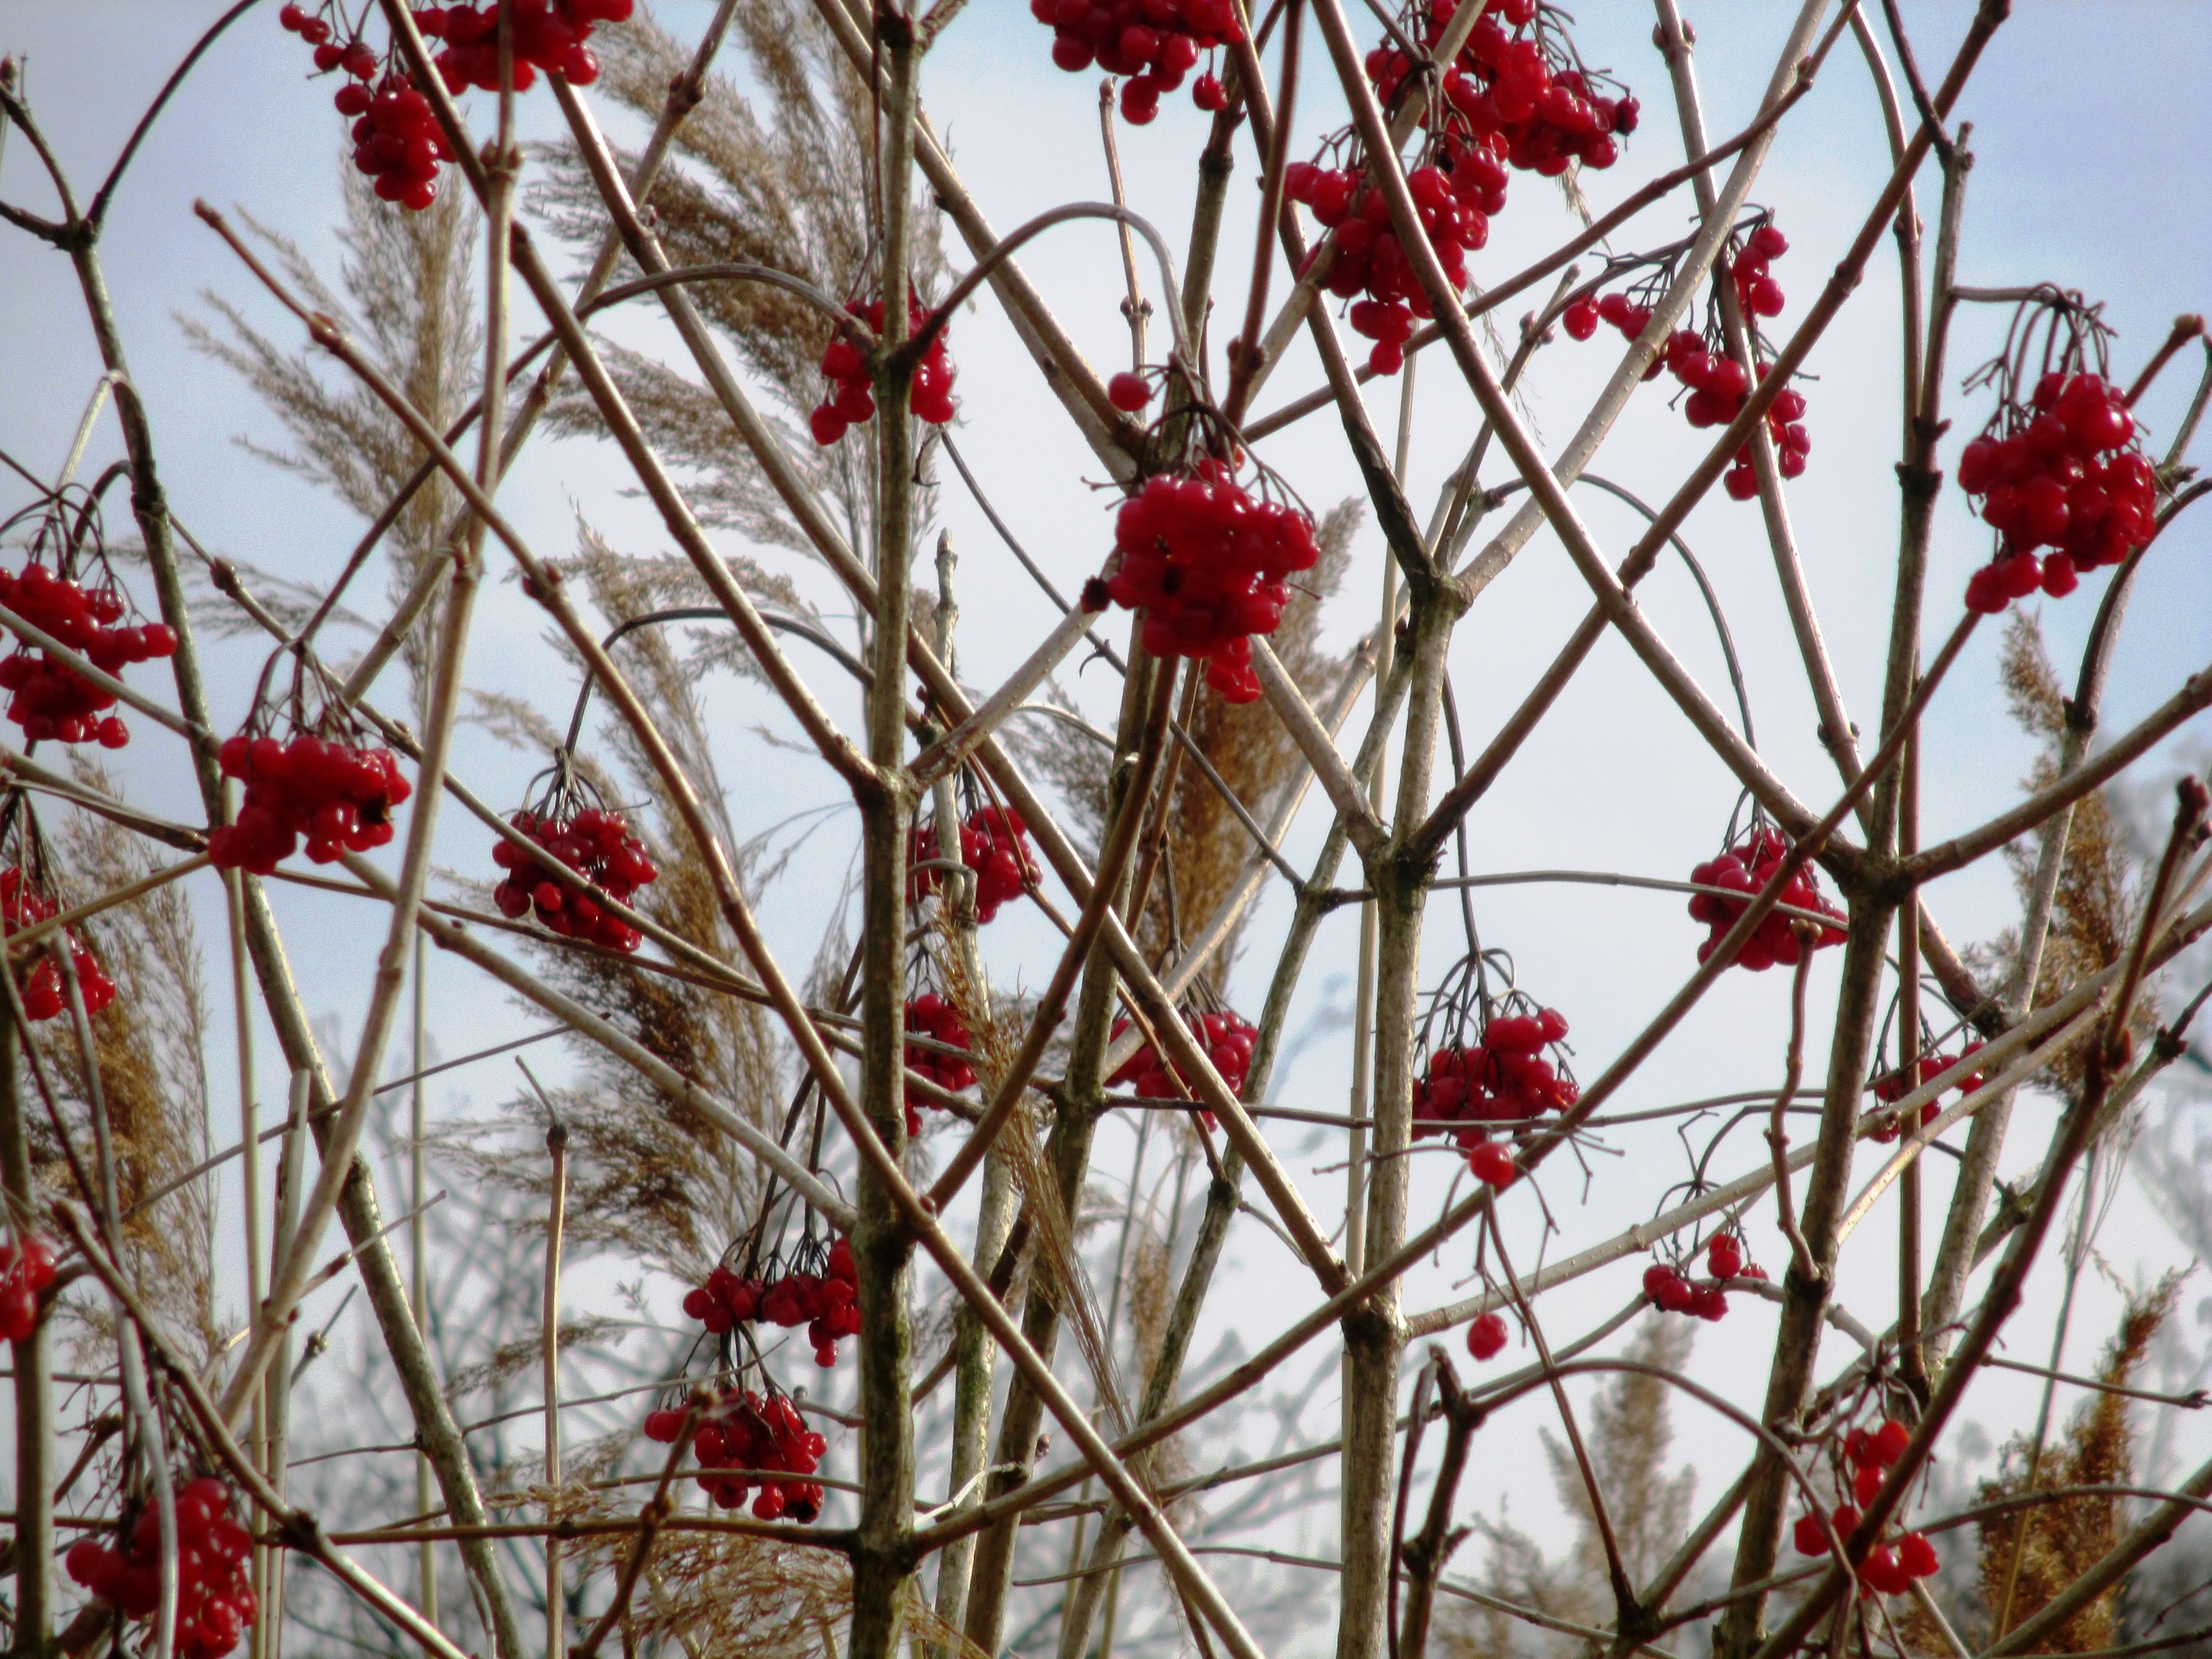
tree, nature, branch, plant, leaf, flower, reed, bush, red, produce, autumn, botany, flora, season, switzerland, mood, flowering plant, rowanberries, thurgau, land plant, thorns spines and prickles, hauptwil, hauptwil pond